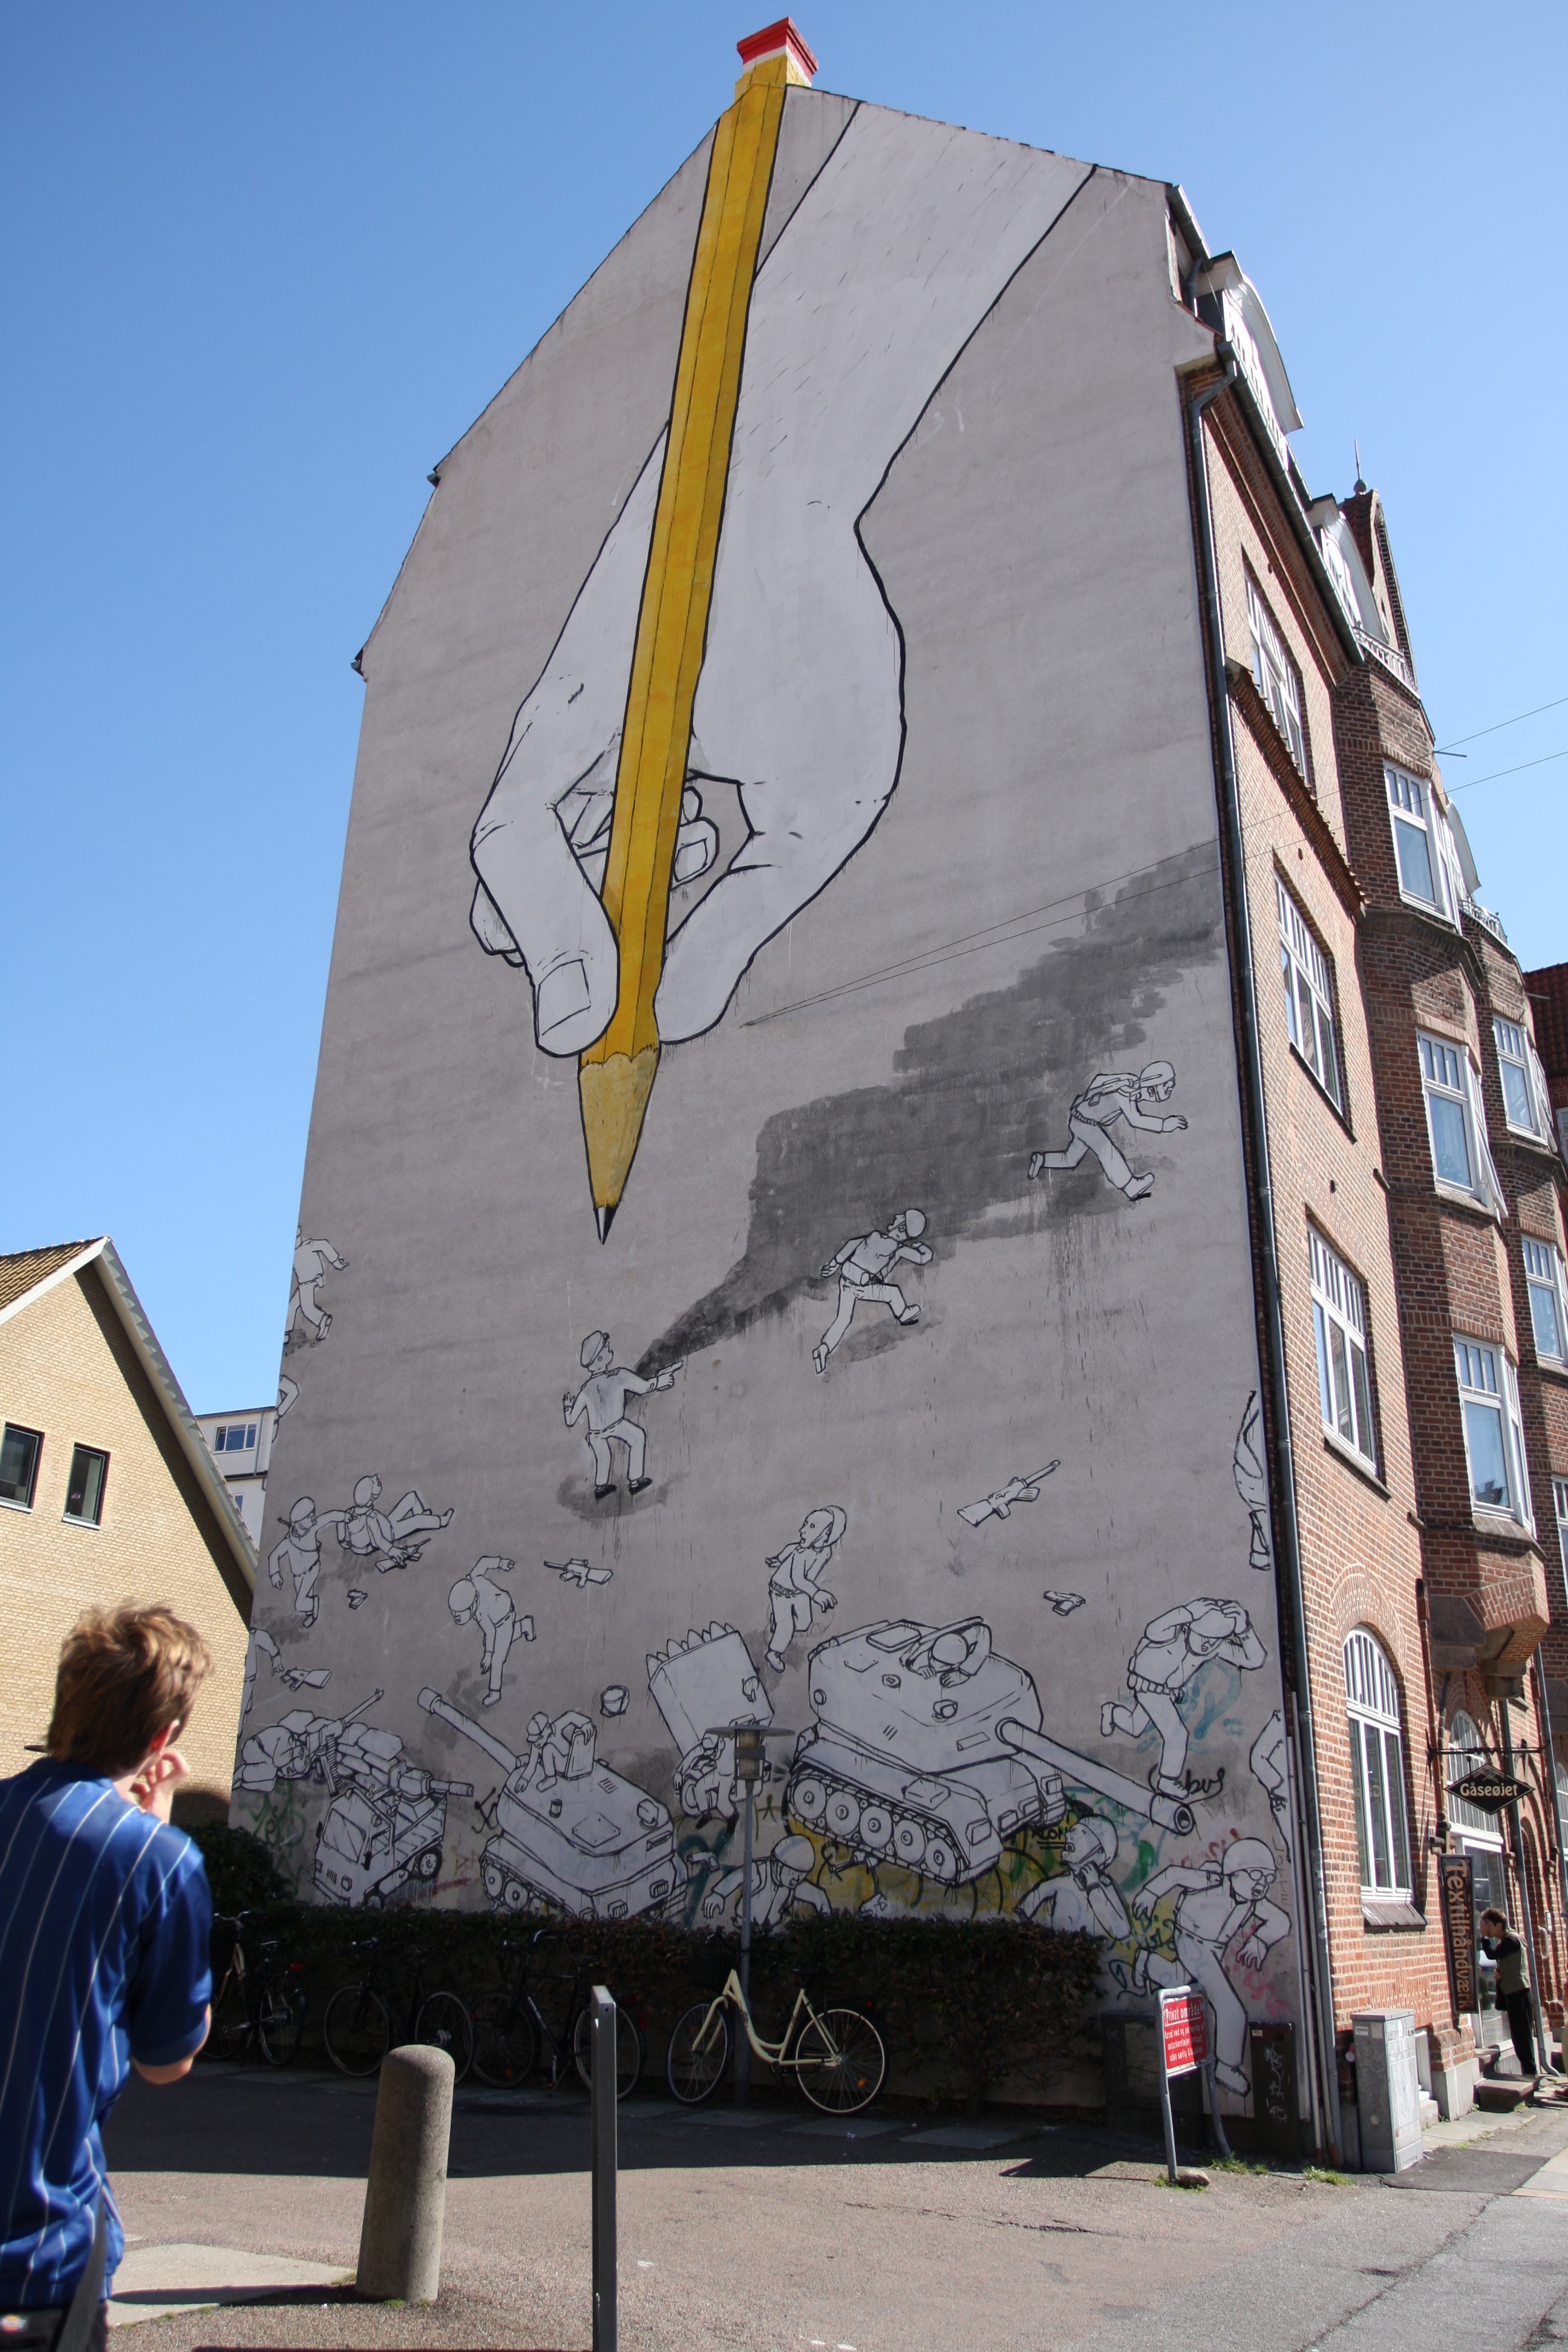
pencil, creative, road, street, building, city, wall, advertising, downtown, facade, street art, art, mural, creation, neighbourhood, wall painting, urban area, arhus, gable painting, wall drawing